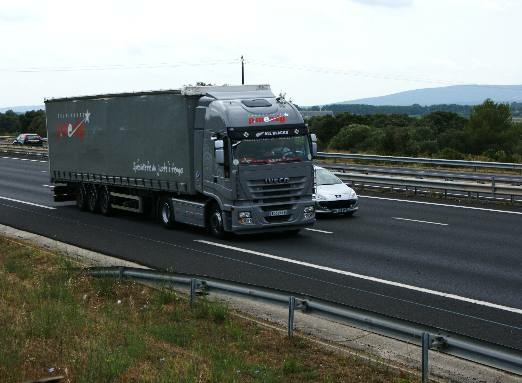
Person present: No